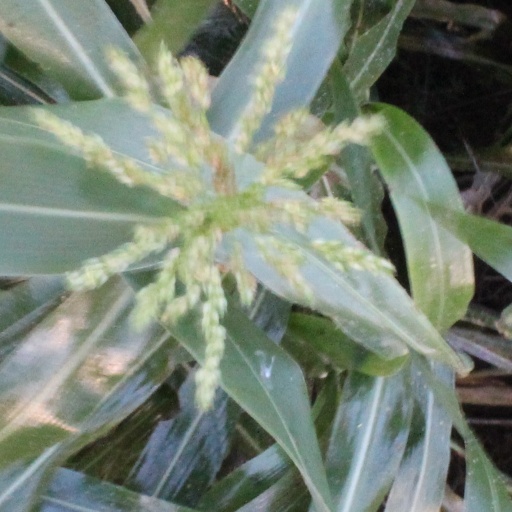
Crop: sorghum